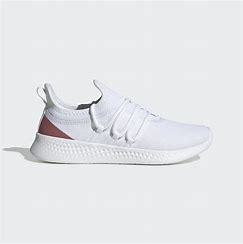
Brand: Adidas
Model: Puremotion